Latin American Boom

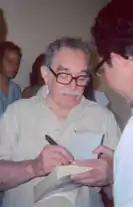
Gabriel García Márquez

Gabriel García Márquez started out as a journalist and wrote many acclaimed non-fiction and short stories; his earliest published writings were short stories which appeared in Bogotá's "El Espectador" newspaper in the 1940s.